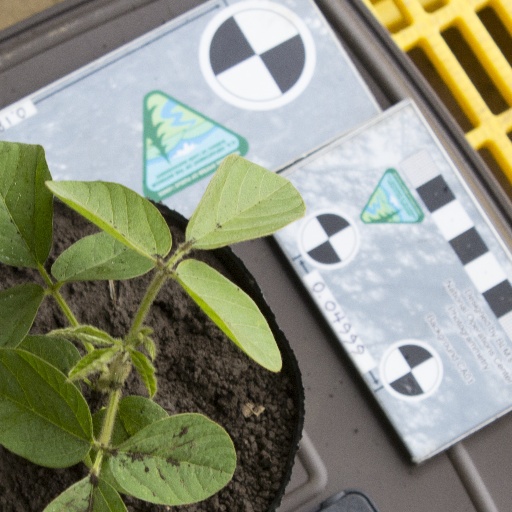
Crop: soybean